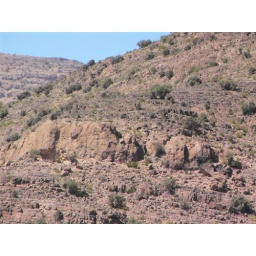
Rock wall on the mountain in front of the hotel